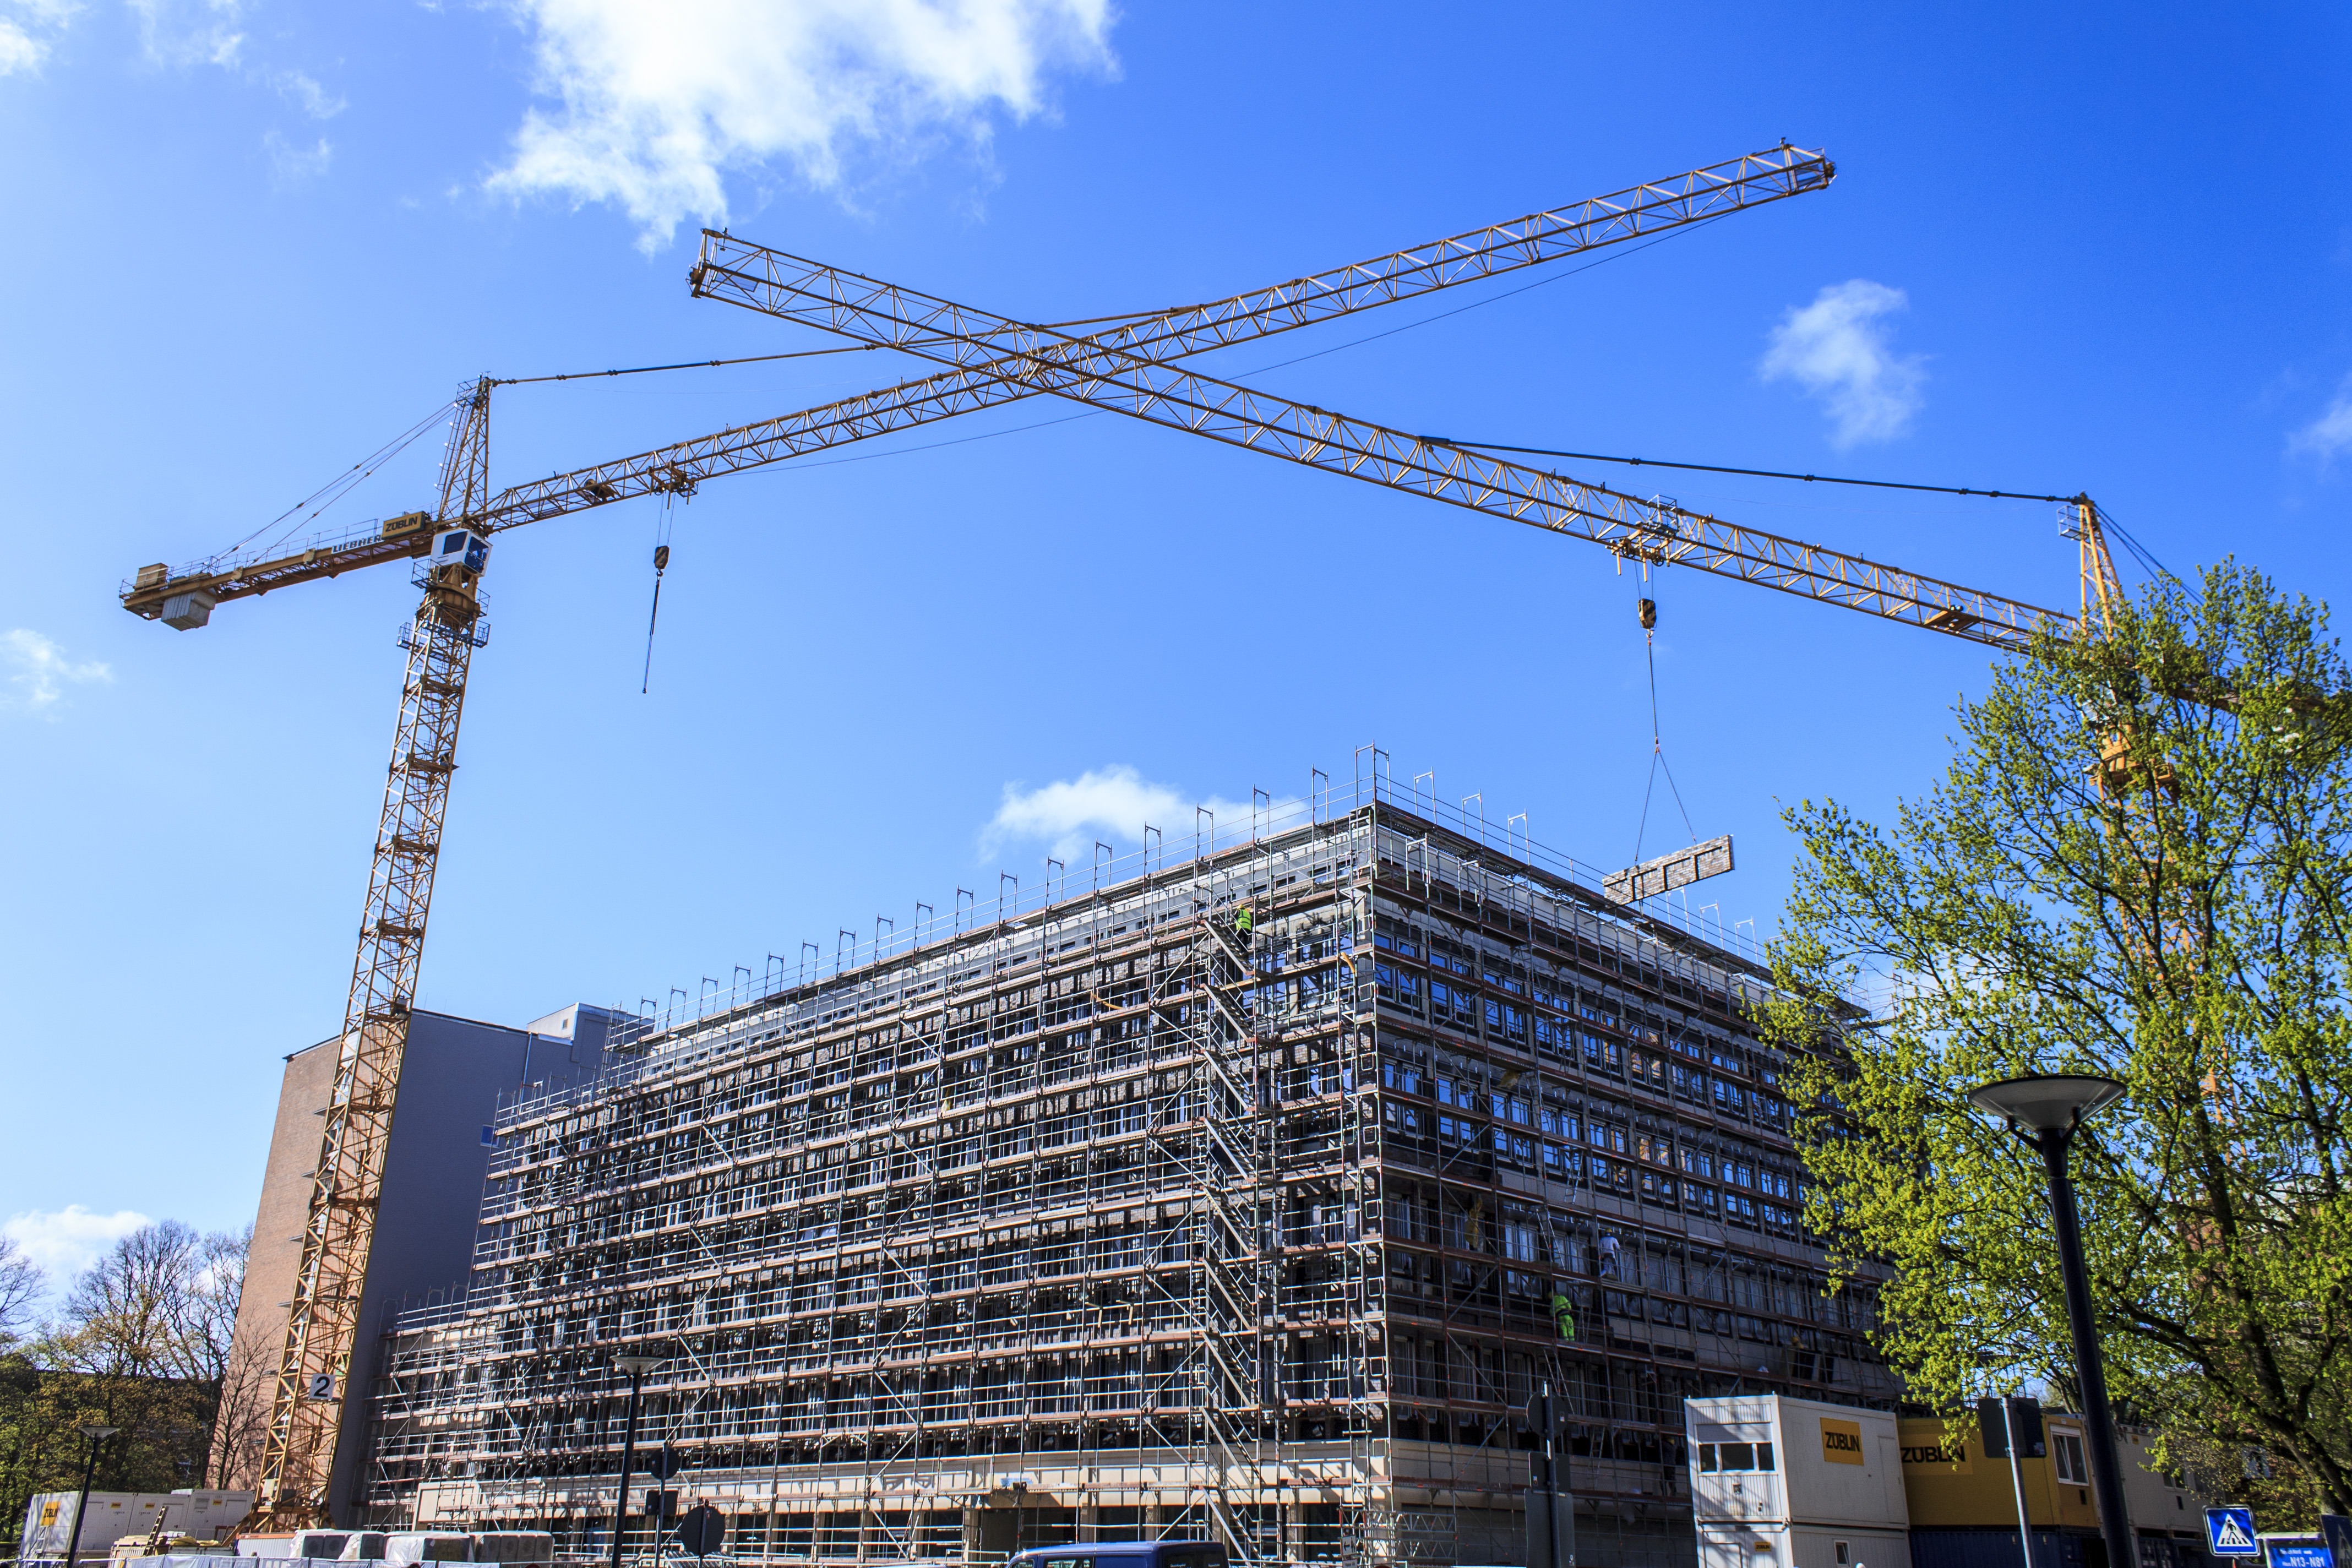
skyscraper, construction, vehicle, tower, facade, tower block, build, crane, site, condominium, baukran, load crane, lift loads, construction equipment, residential area